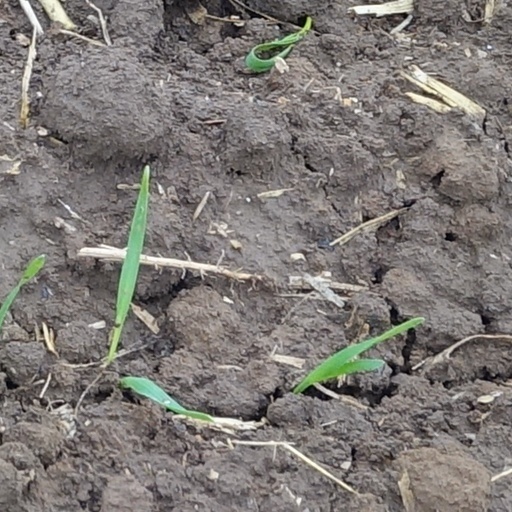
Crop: wheat